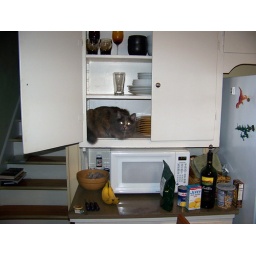
Isis in kitchen cabinet with plates